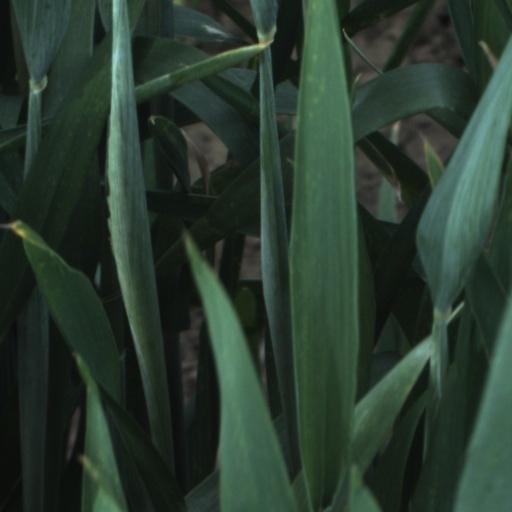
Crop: wheat